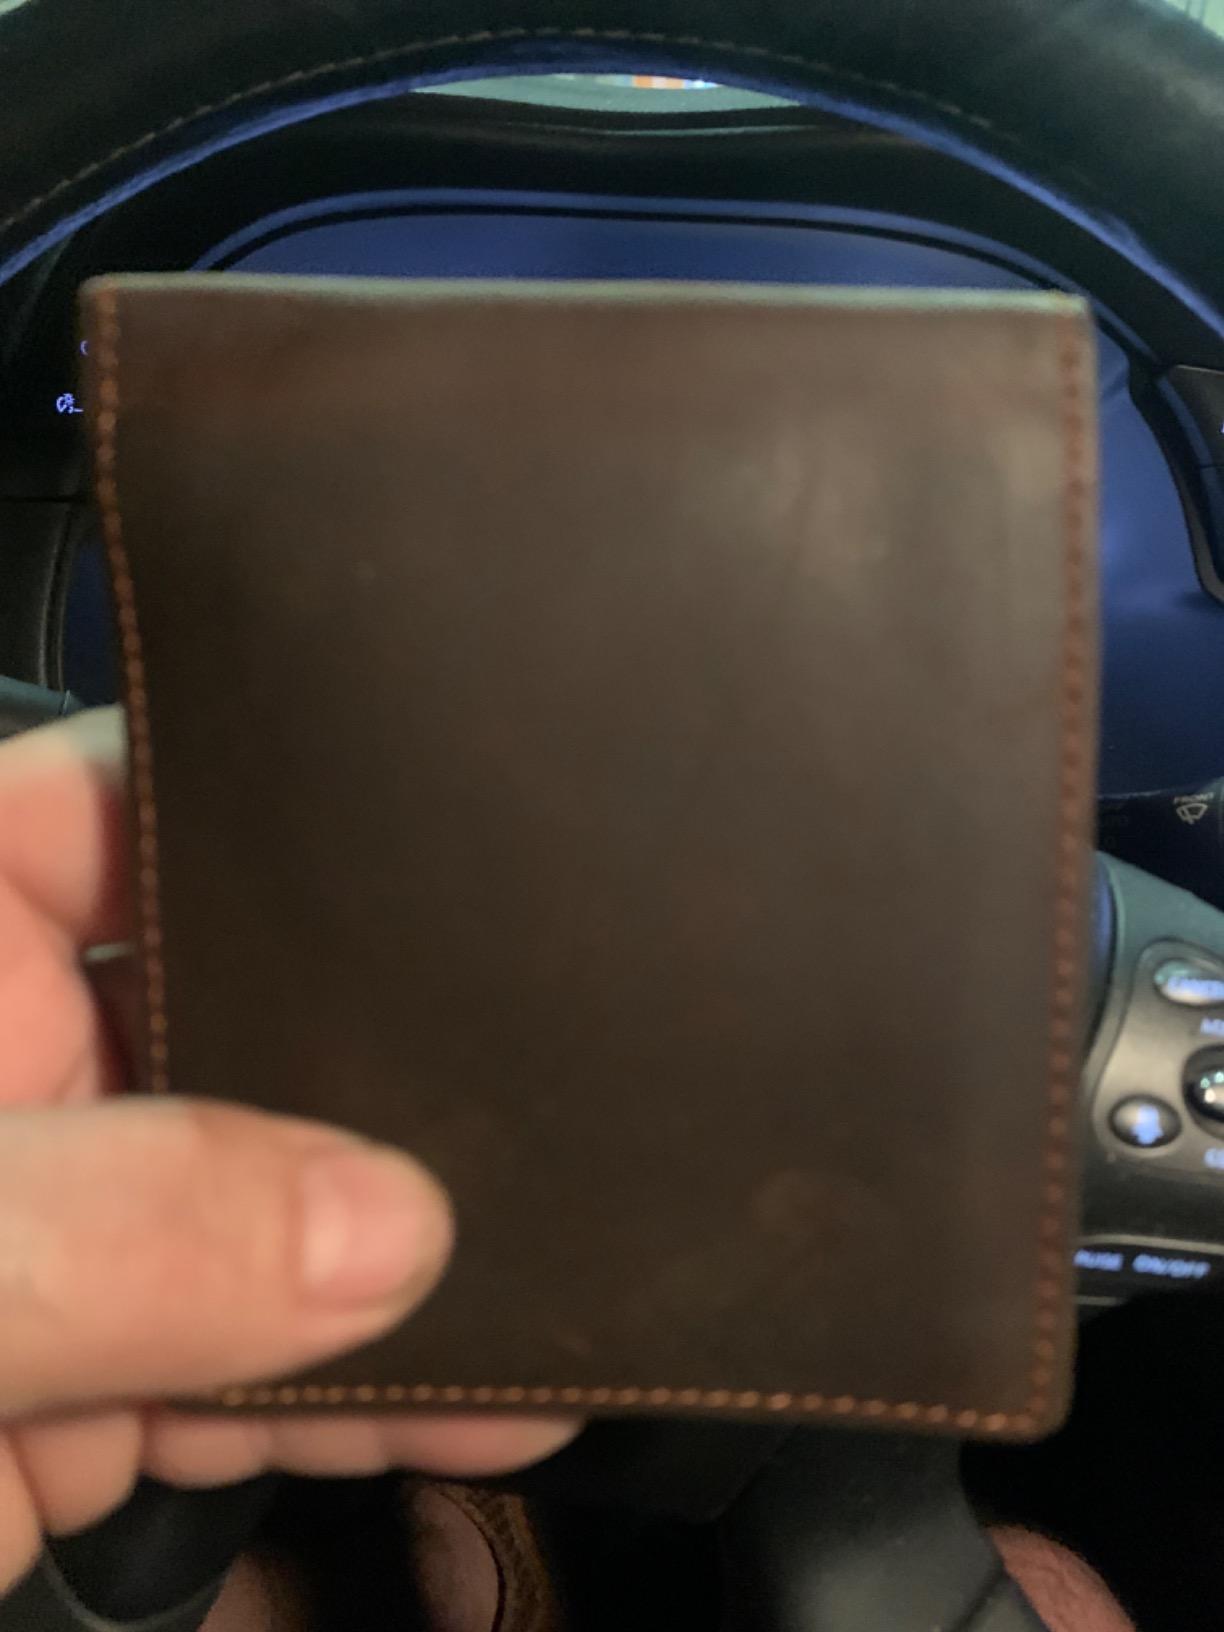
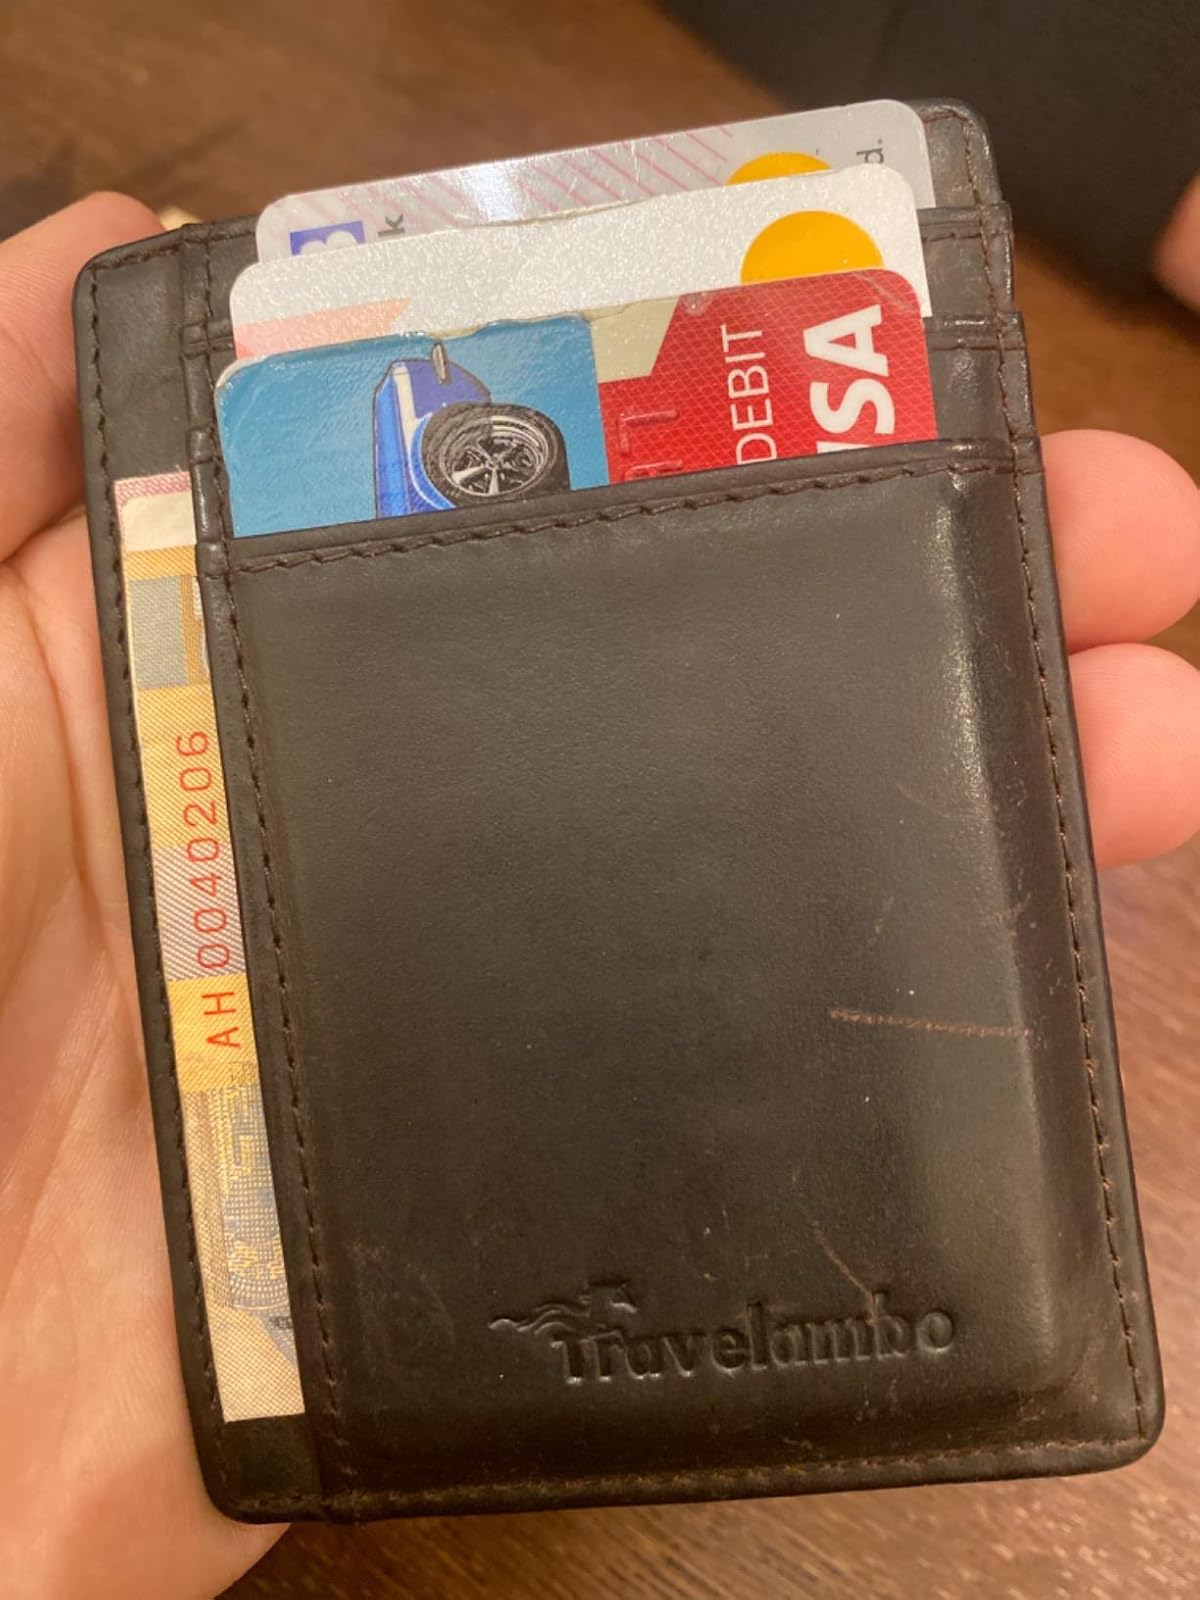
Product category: accessories_wallet
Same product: no